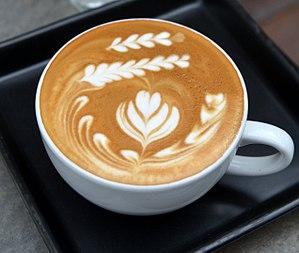
Cet article traite d'une liste de boissons au café et couvre différents types de boissons au café notables.